Royal Canadian Army Veterinary Corps

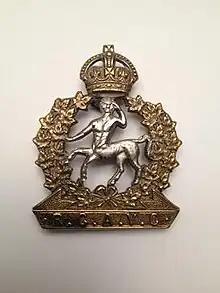

The Royal Canadian Army Veterinary Corps (RCAVC) was an administrative corps of the Canadian Militia.